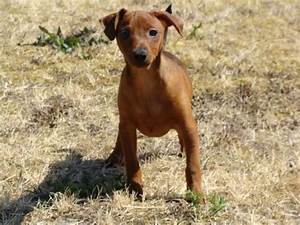
Label: dog